East Caln Township, Pennsylvania

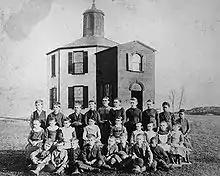
Belle School in East Caln Township

School age students residing in East Caln Township attend schools in the Downingtown Area School District. There are no public schools located within the boundaries of the township.